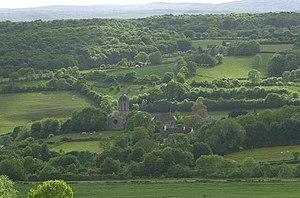
Bard-le-Régulier est une commune française située dans le canton d'Arnay-le-Duc du département de la Côte-d'Or, en région Bourgogne-Franche-Comté.